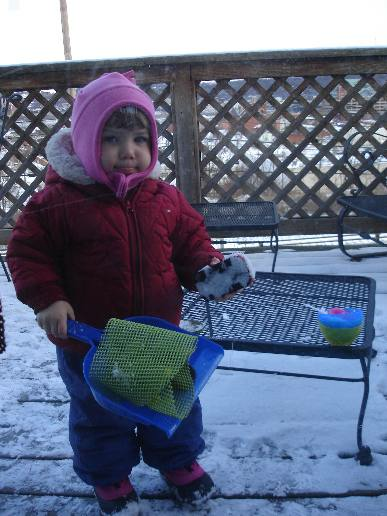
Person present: Yes